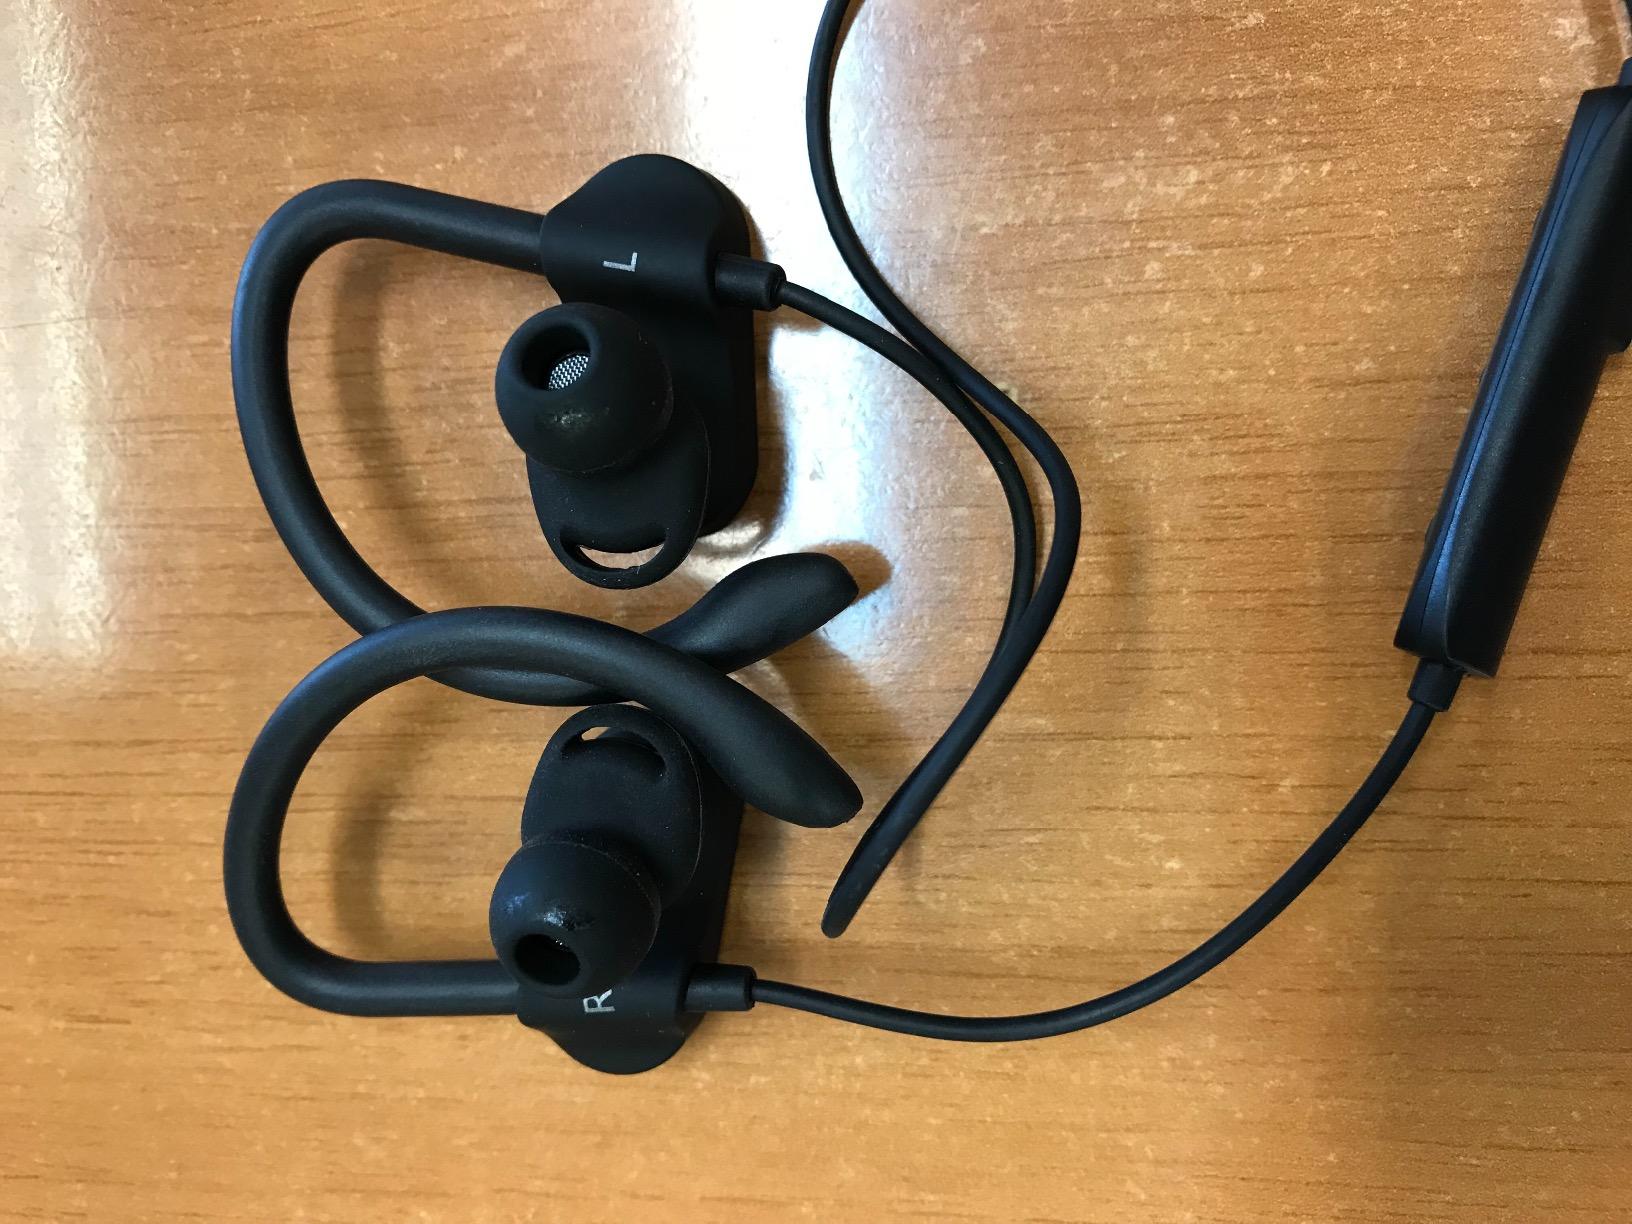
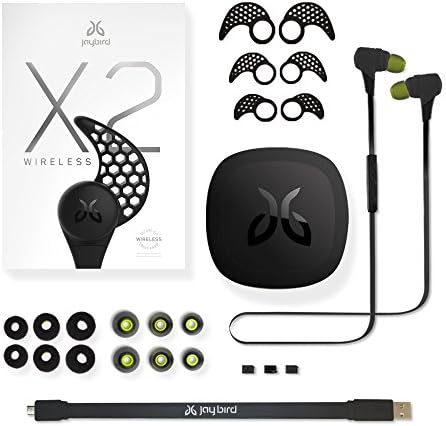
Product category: headphones
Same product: no